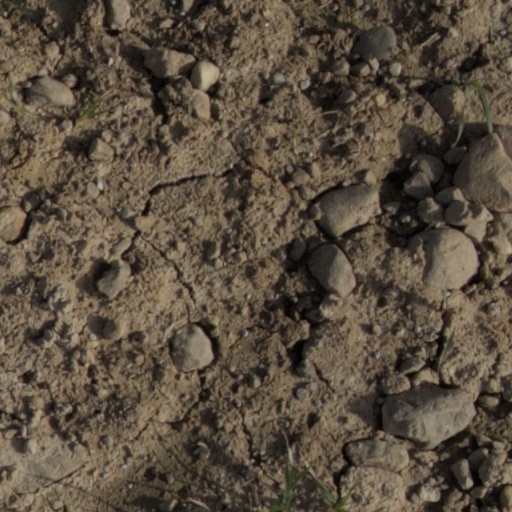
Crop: wheat